Probainognathus

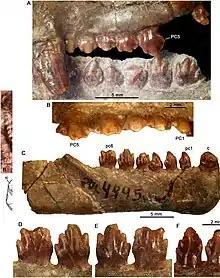
Dentition of "Probainognathus jenseni"

The diet of "Probainognathus" is thought to have been carnivorous or insectivorous, which can be extrapolated from its teeth. The teeth included dully-tipped, partially developed canines, postcanines, four upper incisors that were positioned vertically, and three lower incisors that leaned slightly forward. The cheek teeth were slender from the sides, but were lengthened anteroposteriorly, with several cusps along the row.